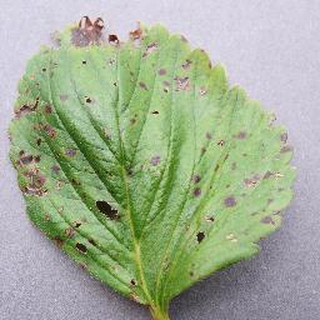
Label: strawberry_leaf_scorch